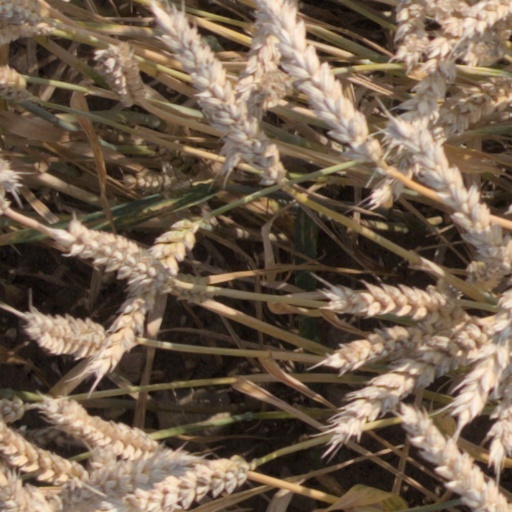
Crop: wheat